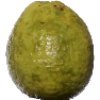
Label: guava